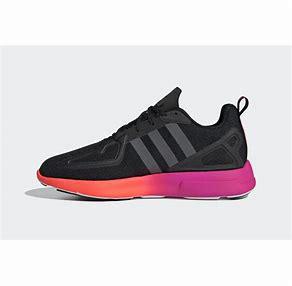
Brand: Adidas
Model: ZX 2K Flux